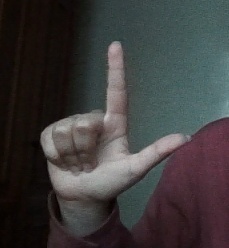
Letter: laam